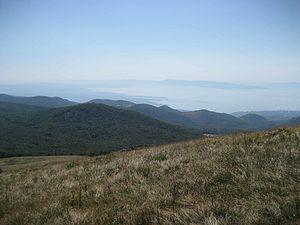
Le Gorski kotar est une région montagneuse située au nord-ouest de la Croatie, limitrophe de la Carniole slovène.